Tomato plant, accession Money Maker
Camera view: bottom (45 deg); turntable rotation: 180 degrees
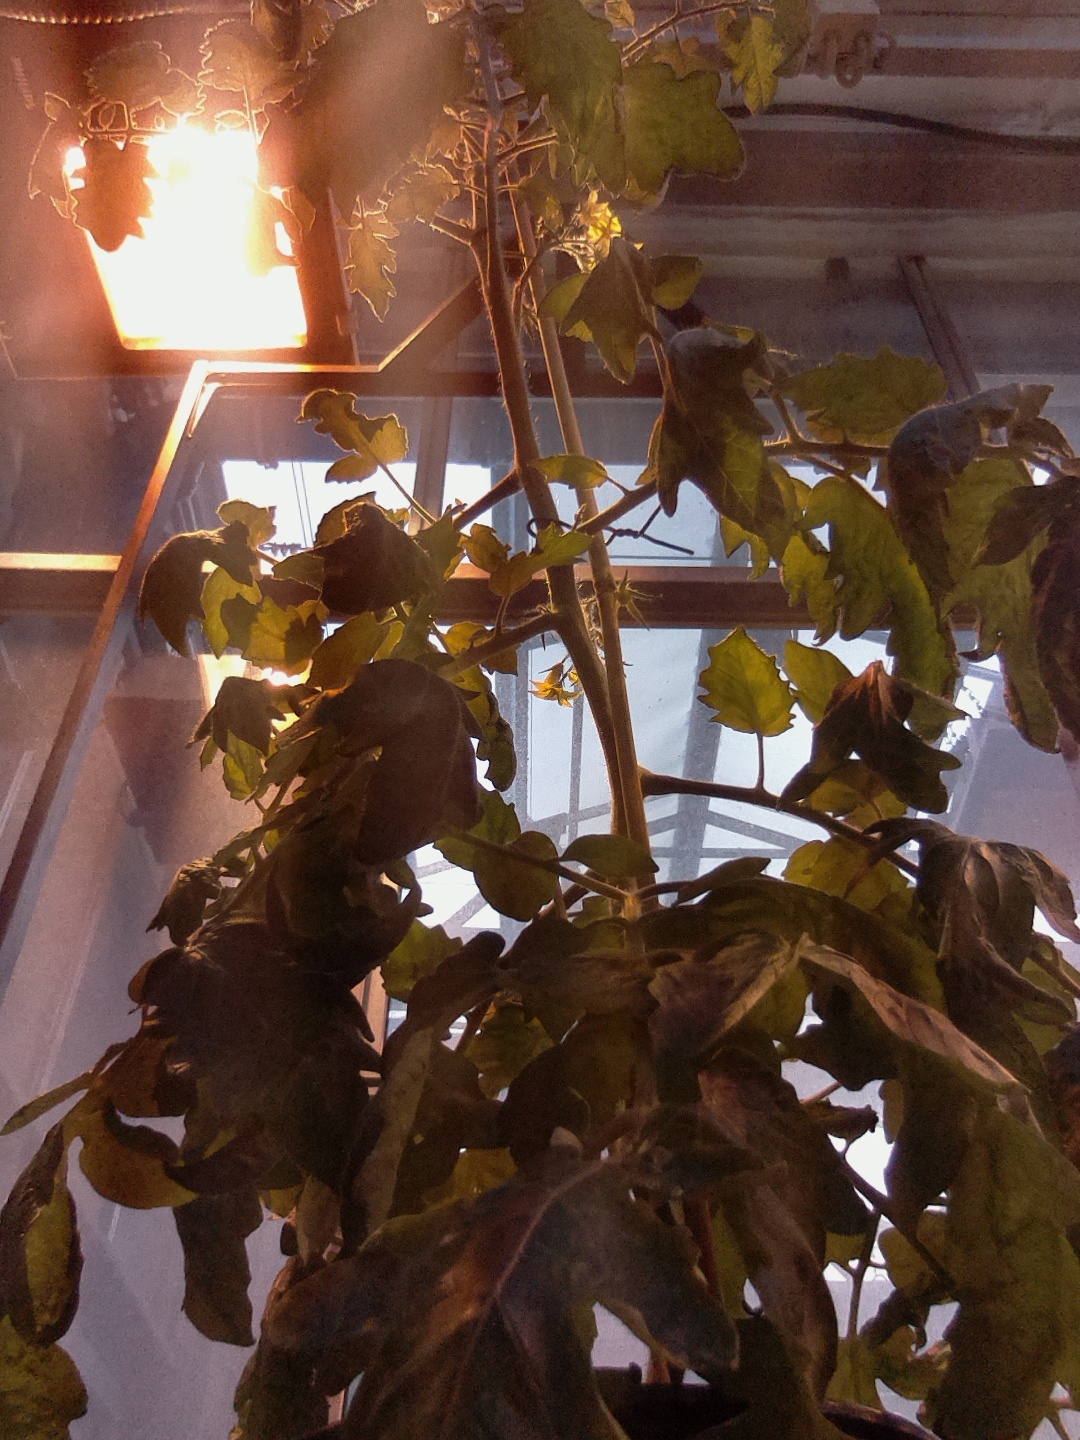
BBCH growth stage 70: Fruits at the main stem or branches visibles